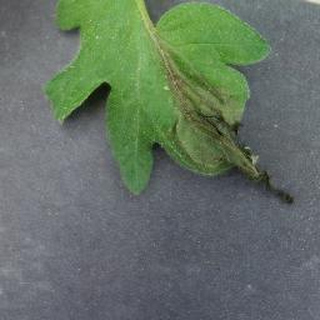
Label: tomato_late_blight